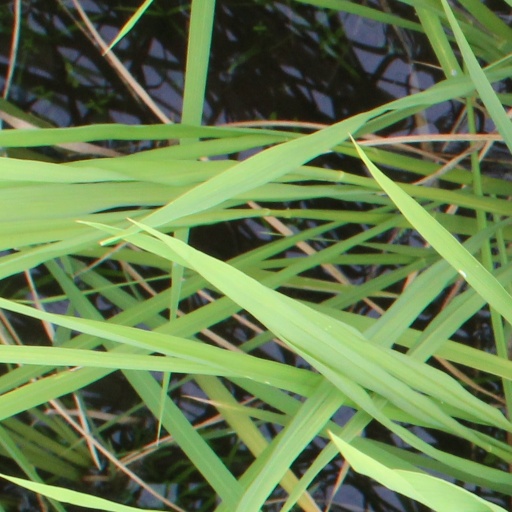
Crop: rice